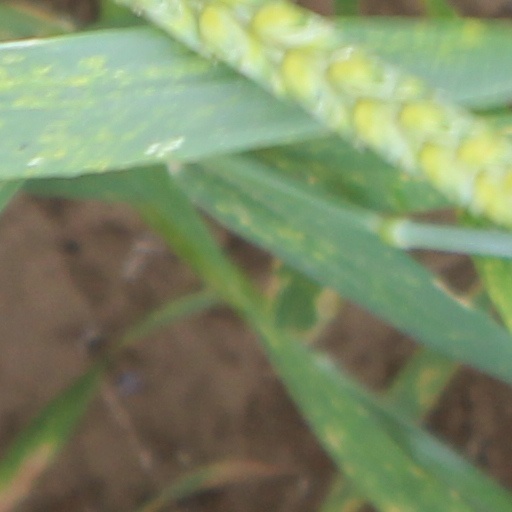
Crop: wheat